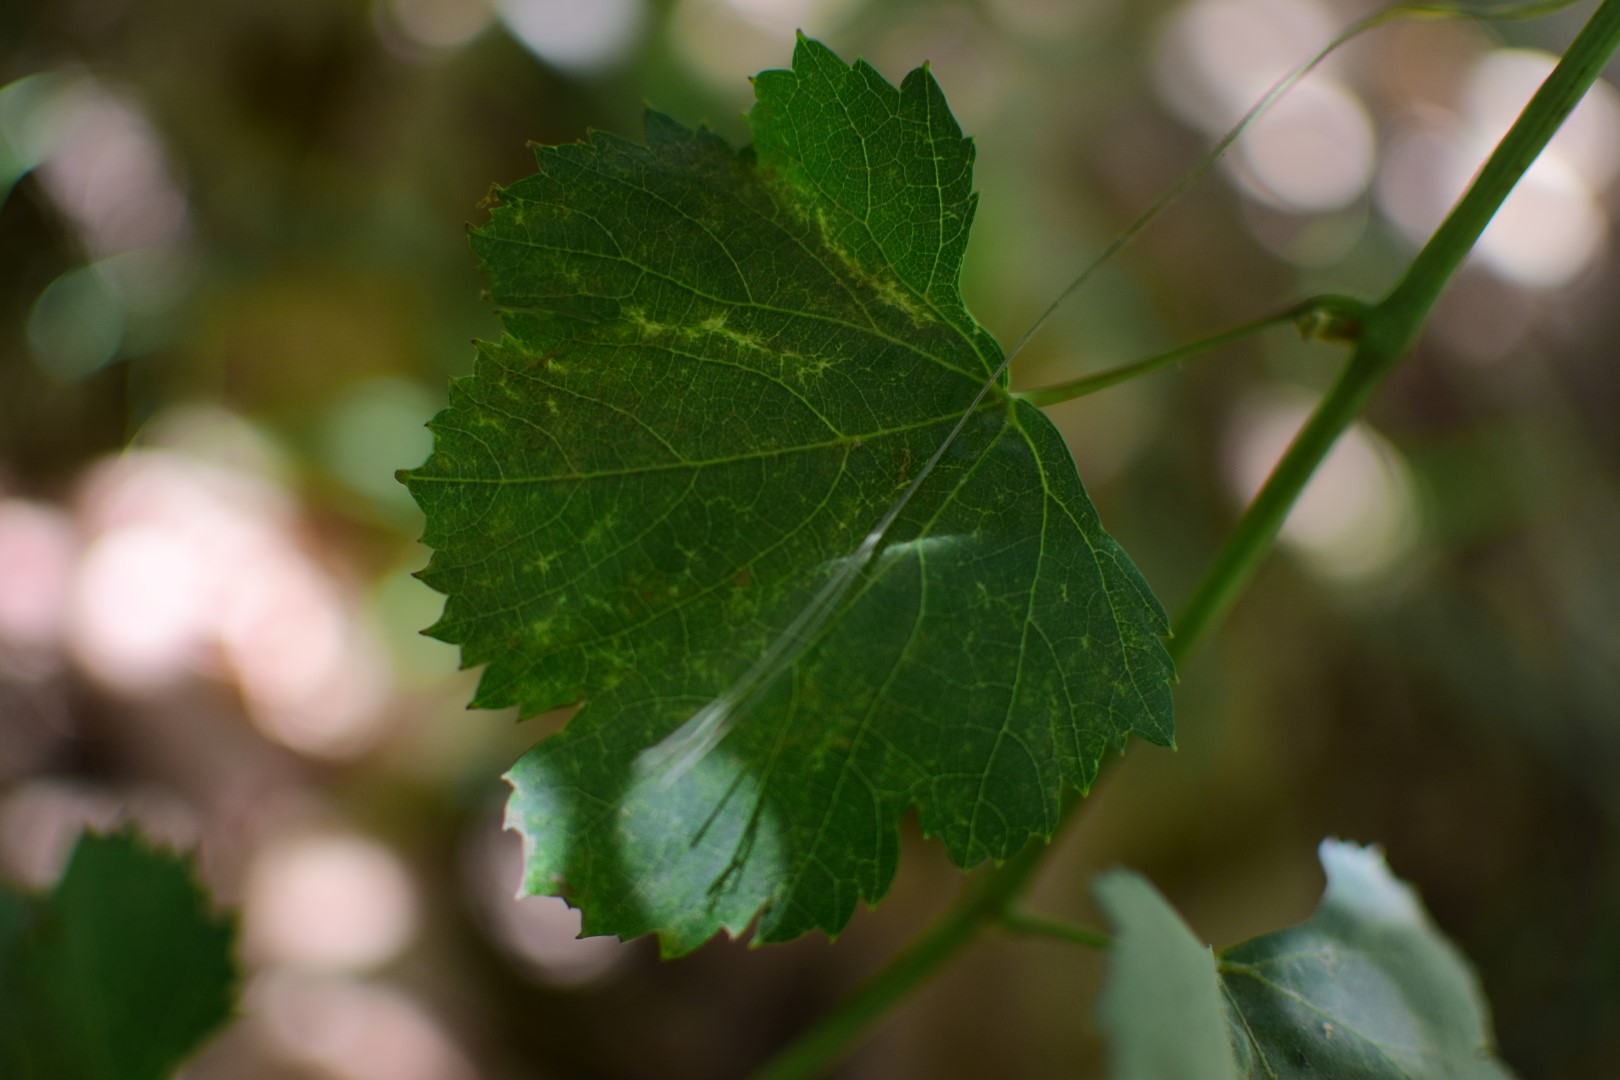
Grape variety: Halawani